Overholser Mansion

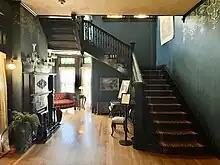
Main staircase

Two prominent entrances that face and N Hudson Avenue (east entrance) and NW 15th Street (south entrance) are located on the first floor. Connecting these two entrances is an L-shaped hallway. The main staircase is located at the east entrance, leading up to the second floor. Across the hall to the north is the drawing room. Connected to the west through a colonnade is the music room. Across the hall to the south of the music room is the library. At the confluence of the L-shaped hallway is the back staircase, leading up to the second and third floors. To the east of the library, across the hallway, is the dining room. Located to the north of the dining room is the butler's pantry, leading into the kitchen. The rear entrance leads out to the north from the kitchen. The kitchen connects to the main halls through another doorway to the east, leading to the underside of the back stairs, where the entrance to the basement is located.